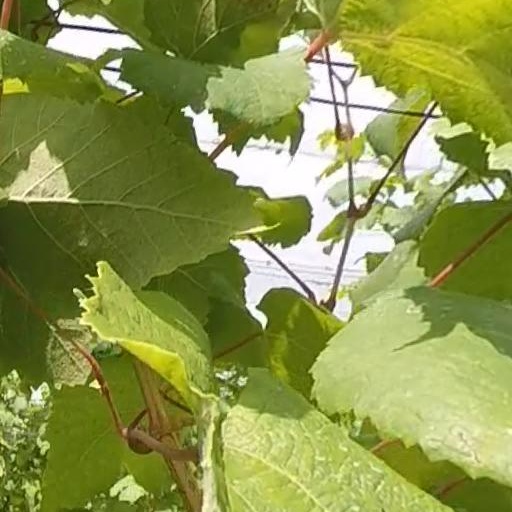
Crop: grape